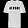
Label: T - shirt / top